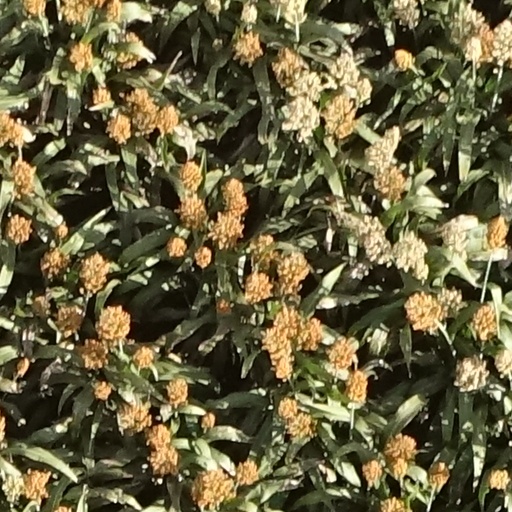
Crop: sorghum